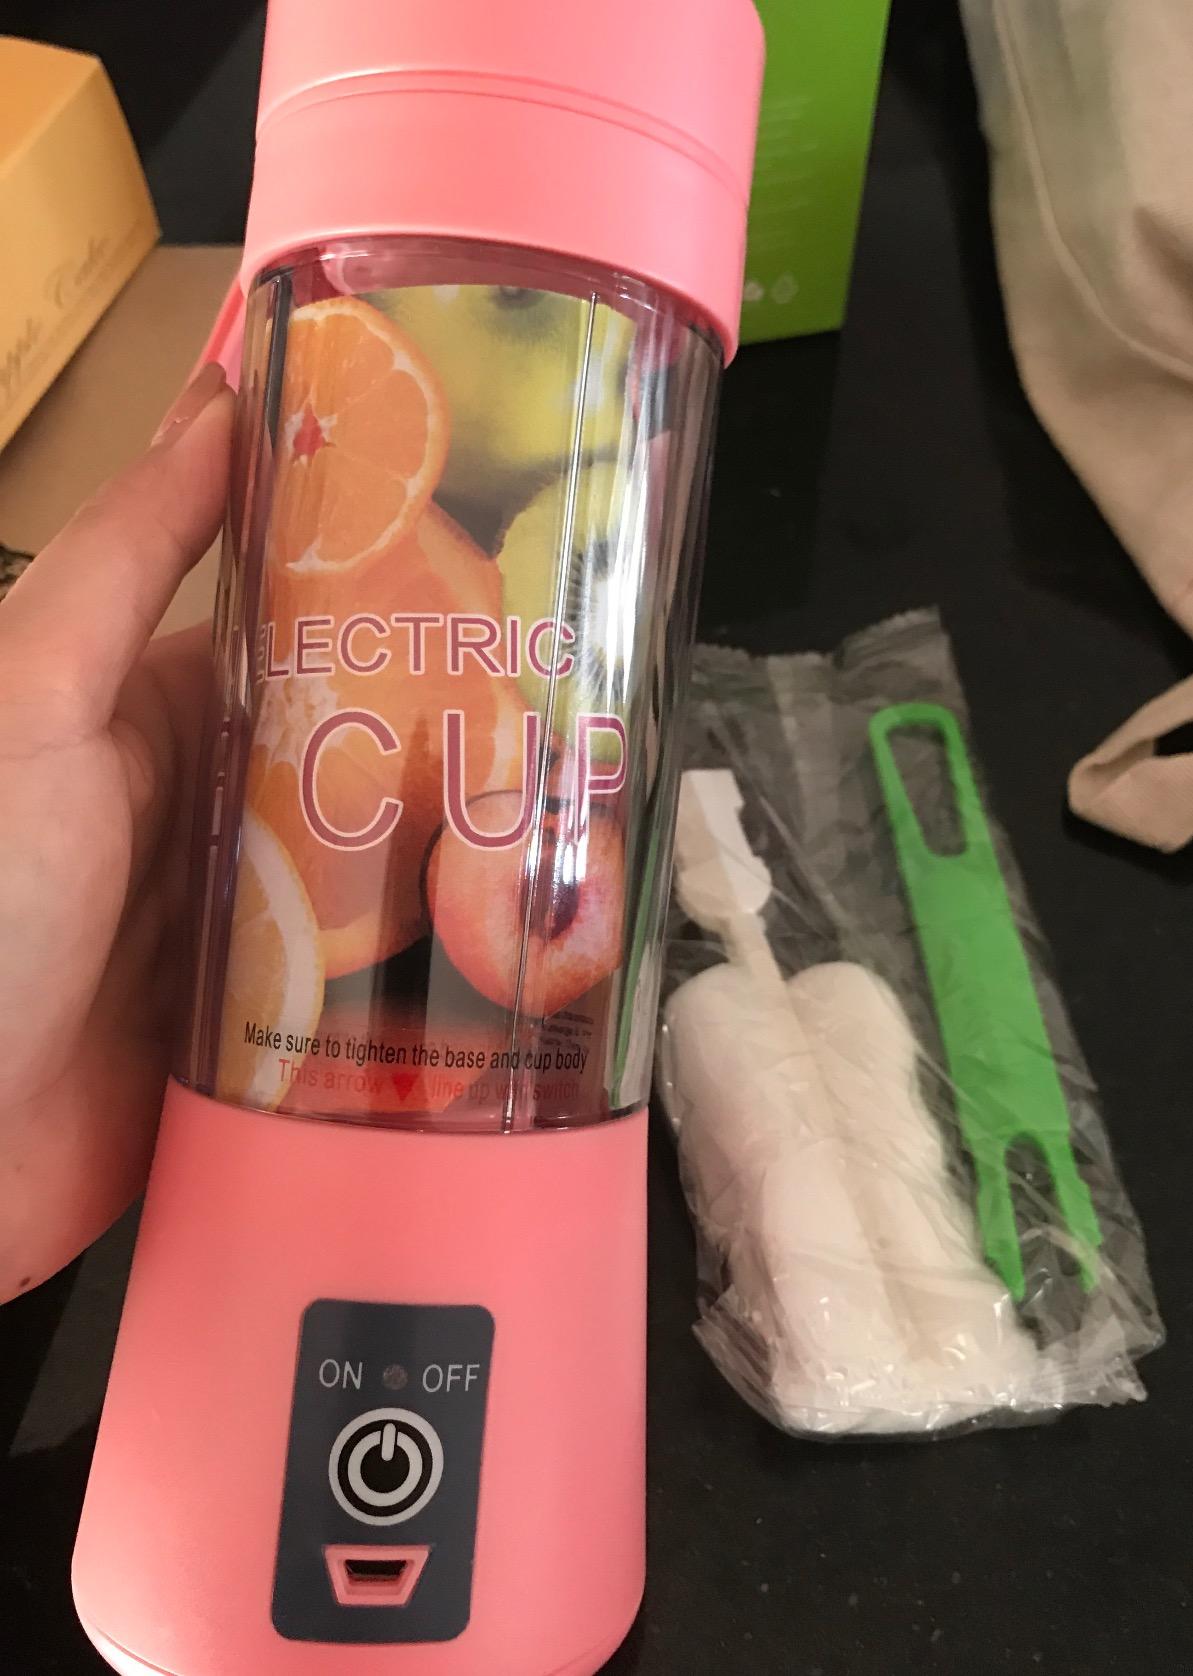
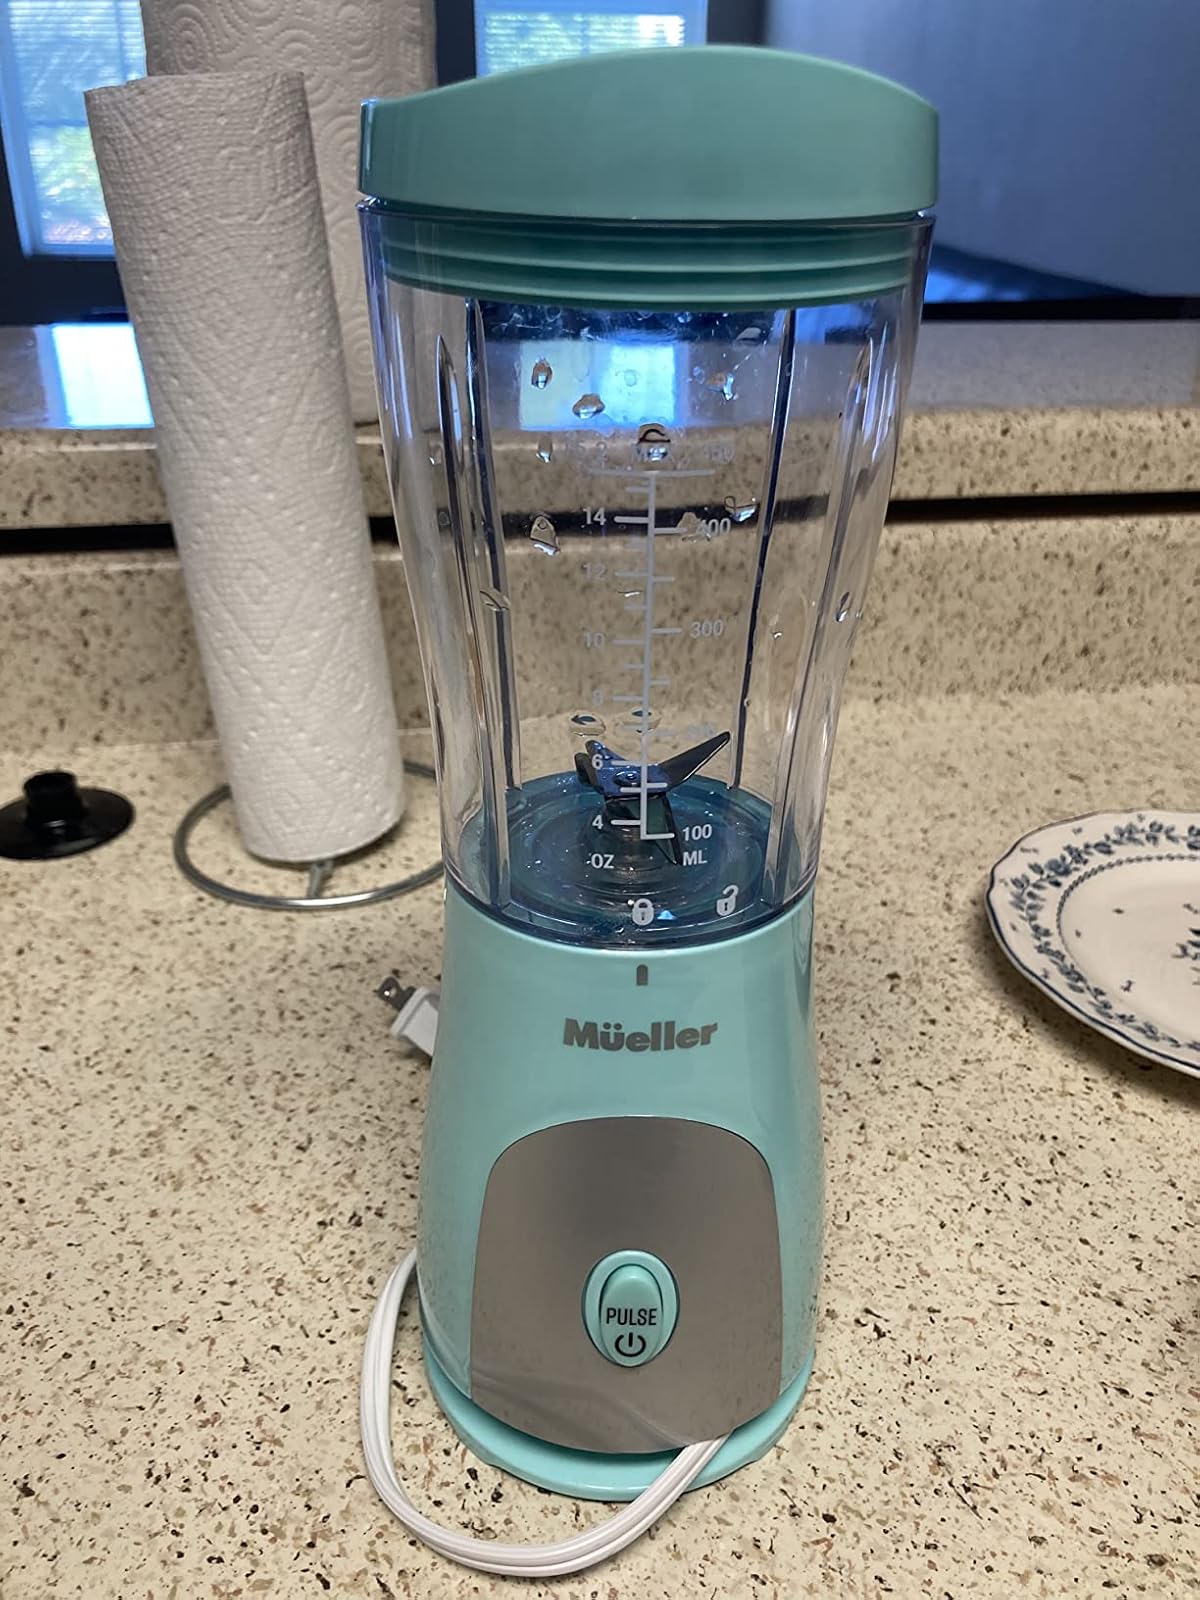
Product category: items_blender
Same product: no